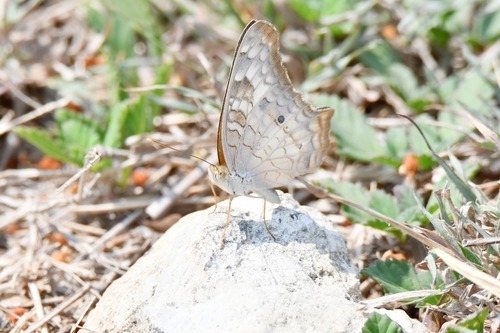
Scientific name: Anartia jatrophae
Common name: White peacock
Family: Nymphalidae
Order: Lepidoptera
Pollinator type: Primary pollinator
Habitat: Gardens, parks, and open areas
Geographic range: Southern United States to Argentina
Conservation status: Least Concern